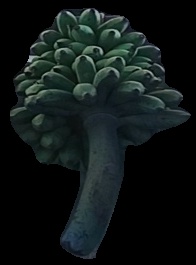
Variety: rasbale
Grade: grade2